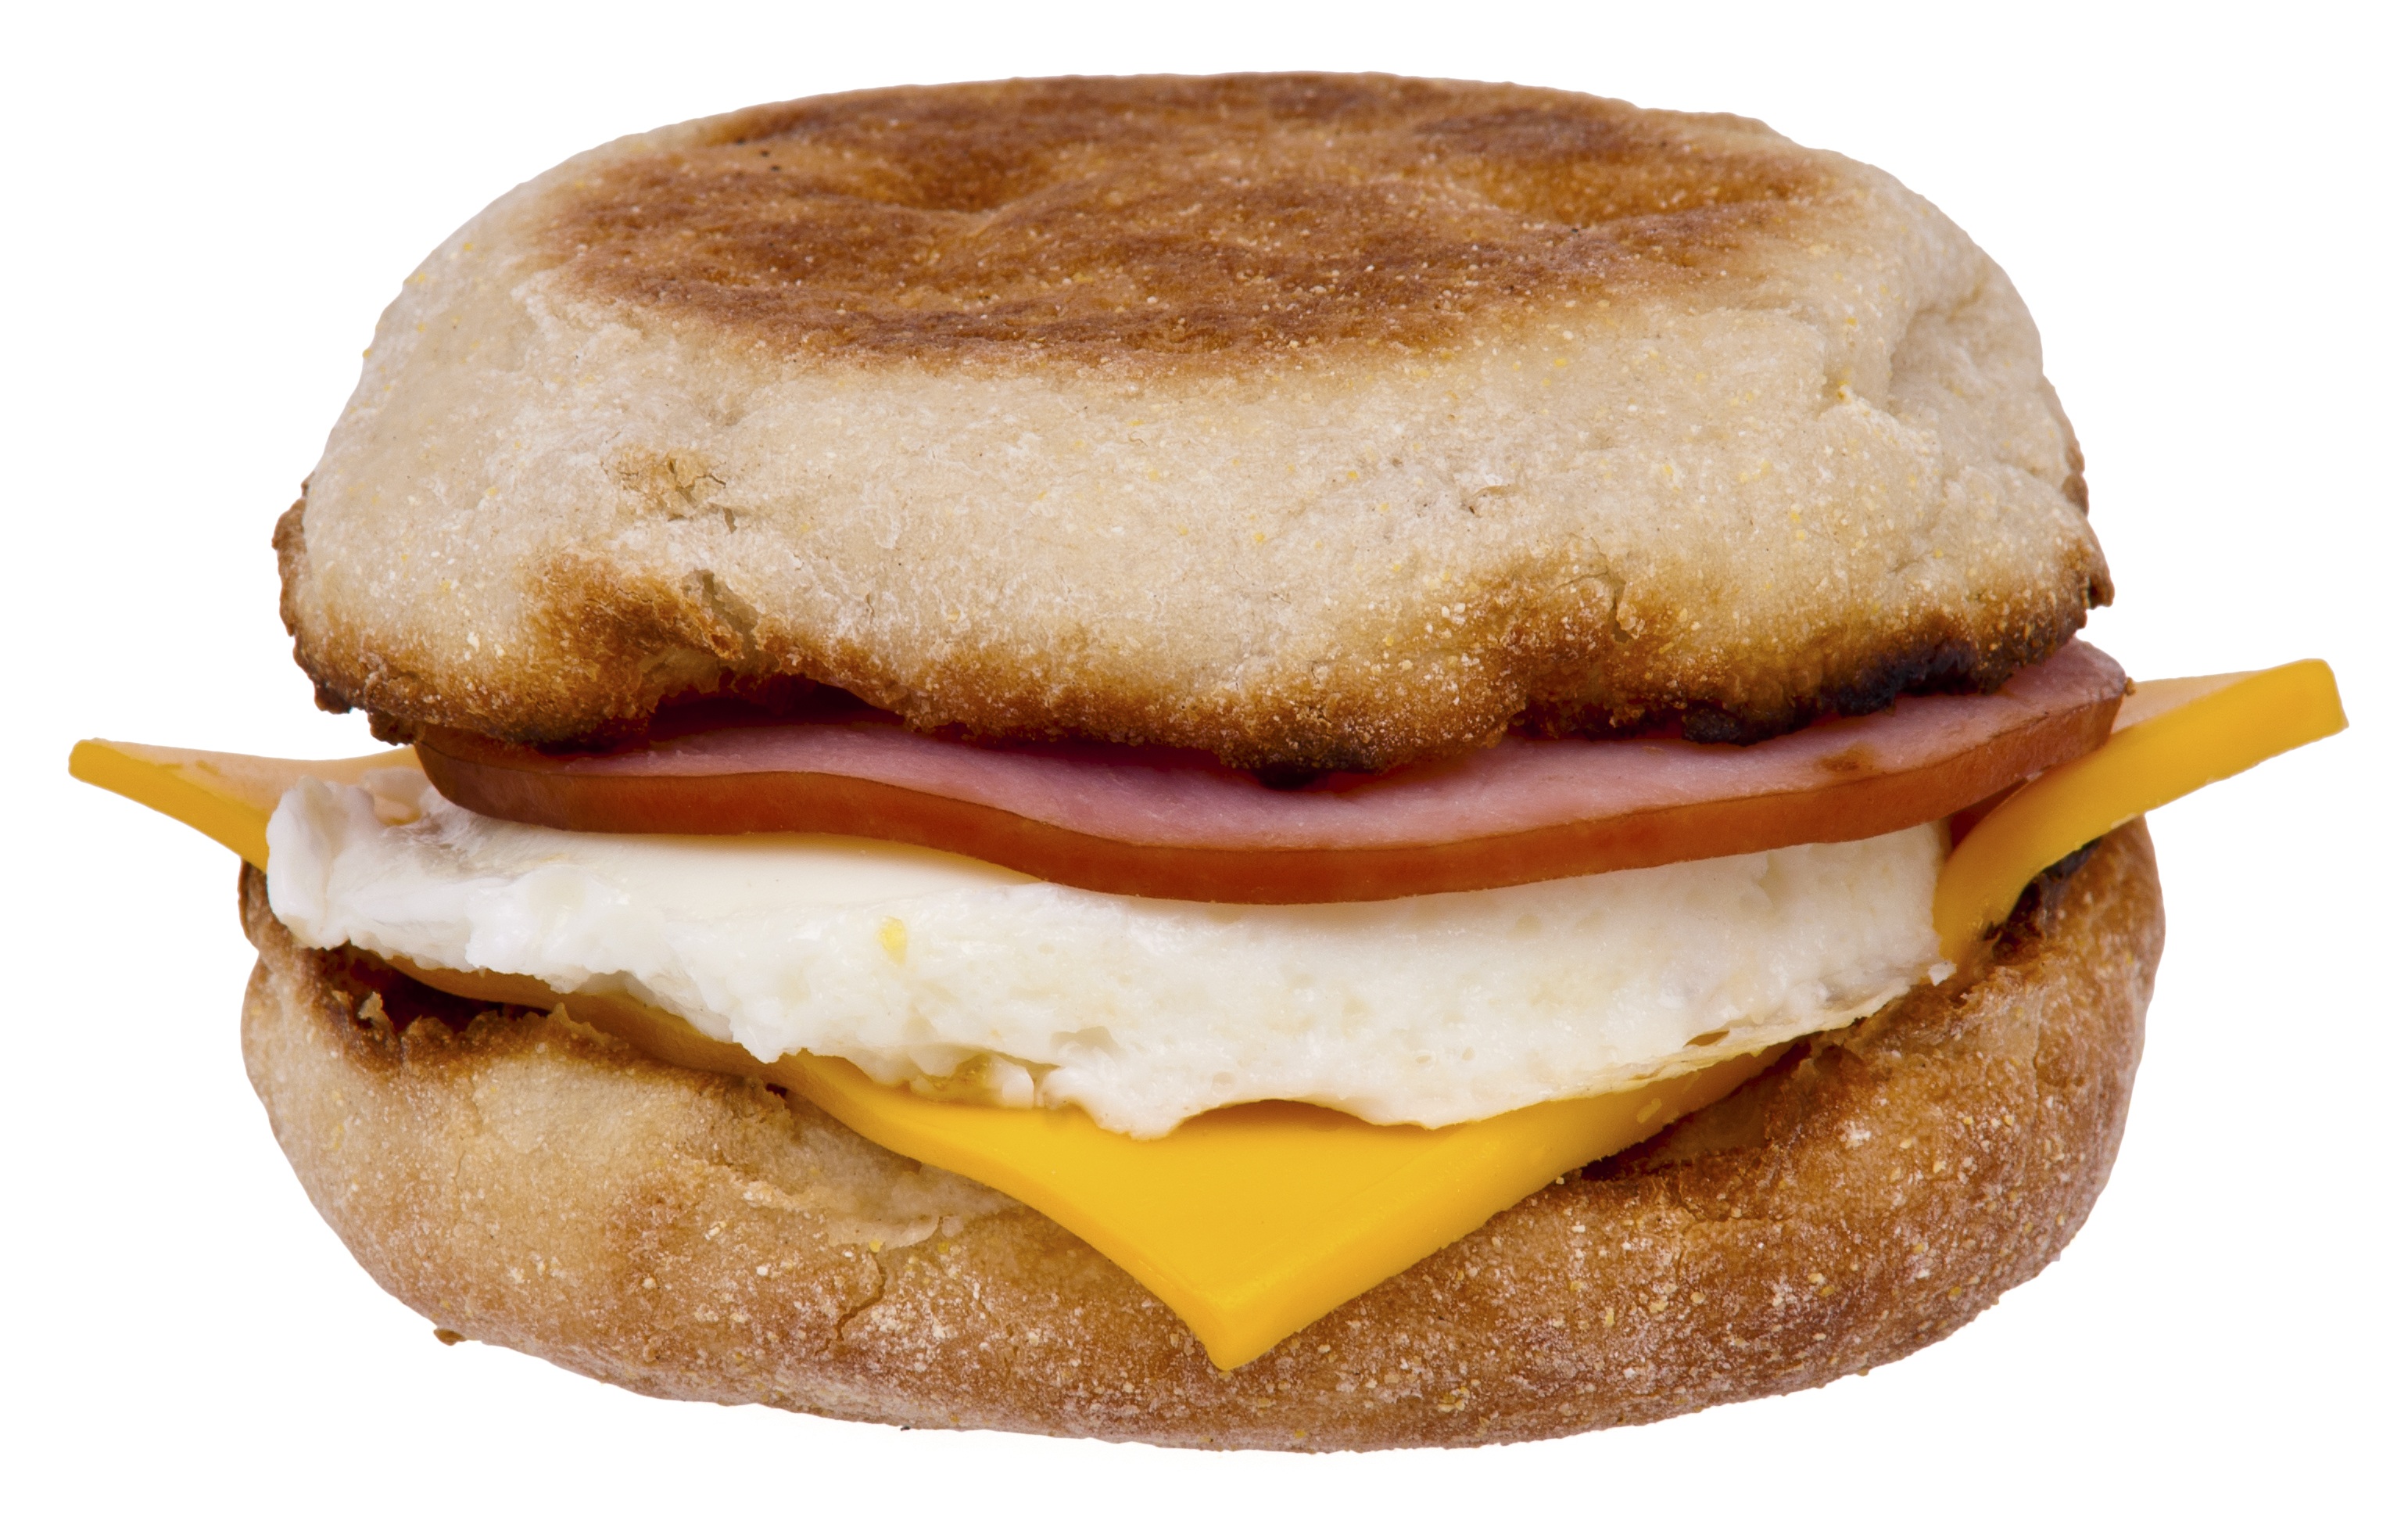
morning, restaurant, dish, meal, food, breakfast, fast food, meat, cuisine, hamburger, sandwich, egg, cheese, muffin, cooked, cheeseburger, ciabatta, slider, breakfast sandwich, canadian bacon